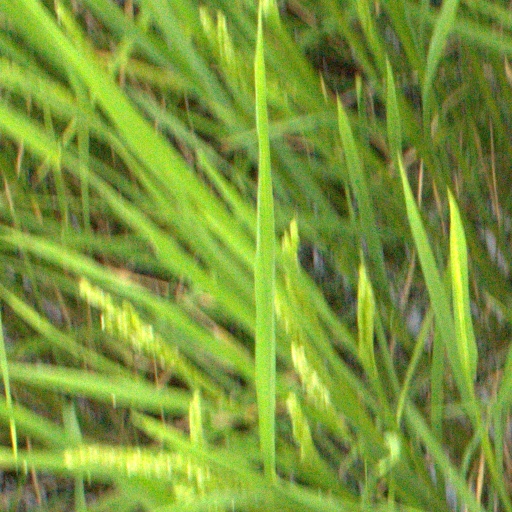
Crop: rice